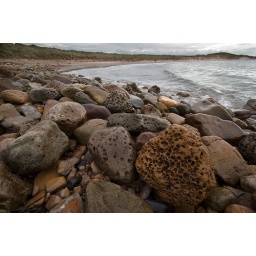
Strangely eroded rocks on the beach near Lindisfarne on Holy Island, Northumberland